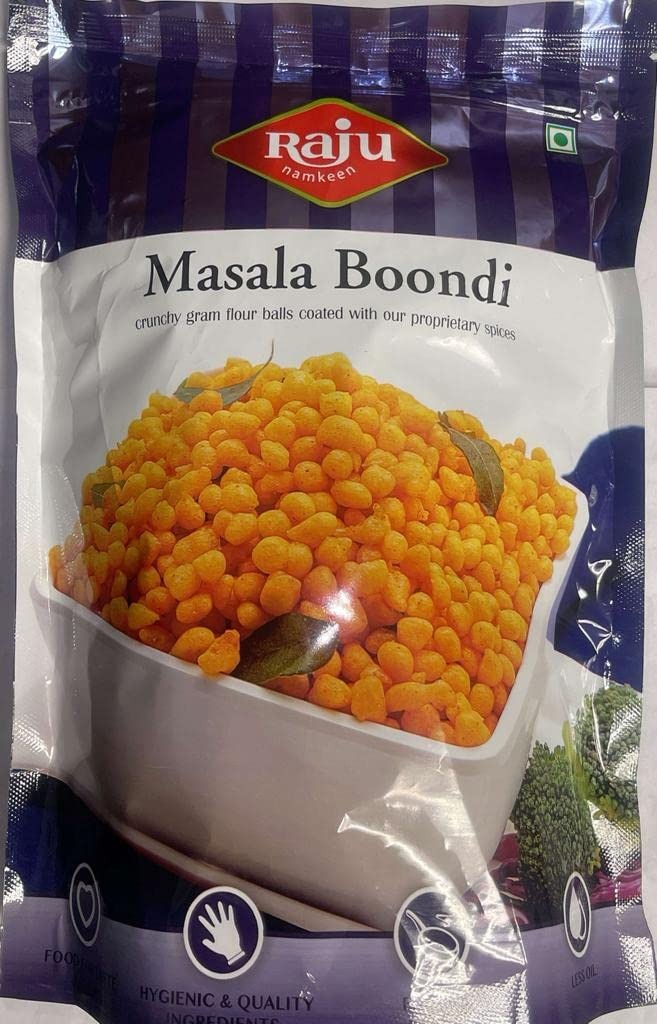
Item Name: Raju Namkeen Masala Boondi 400 gm
Bullet Point: Made In India
Product Description: Raju Namkeen Masala Boondi 400 gm
Value: 1.0
Unit: Count

Price: 8.26